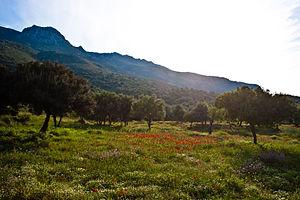
Les forêts sclérophylles et mixtes de la mer Égée et de Turquie occidentale forment une écorégion terrestre définie par le Fonds mondial pour la nature, qui appartient au biome des forêts, zones boisées et maquis méditerranéens de l'écozone paléarctique. Elle comprend les côtes et les plaines de l'Ouest de la Turquie, la majeure partie de la Grèce continentale jusqu'à la frontière nord-macédonienne, y-compris le Péloponnèse, la Thrace et de nombreuses îles Égéennes, et comporte une extension sur la côte orientale de la mer de Marmara.